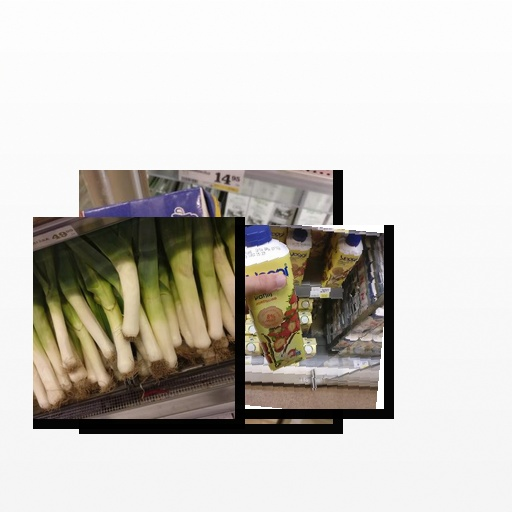
Food items: leek, yoghurt, sour_cream